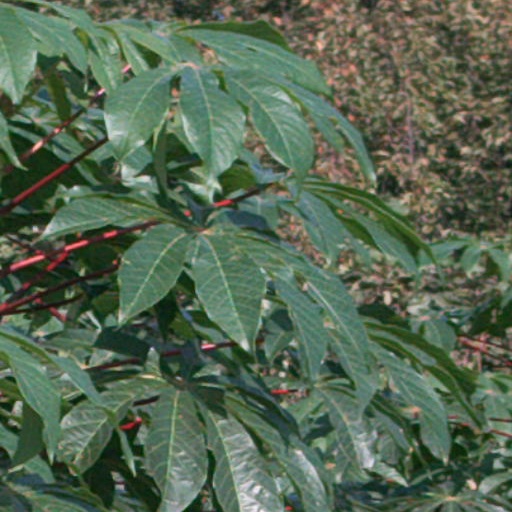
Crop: cassava